American Dharma

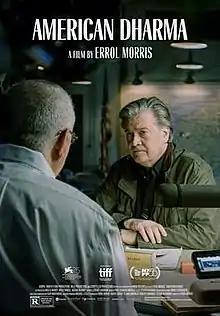
Theatrical release poster

American Dharma is a 2018 documentary film directed by Errol Morris. The film follows the career of political strategist Steve Bannon. The film was released on November 1, 2019, by Utopia.